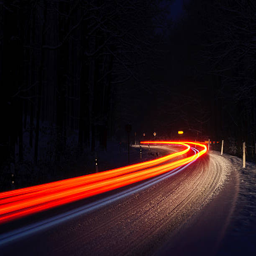
traffic on a wintry road